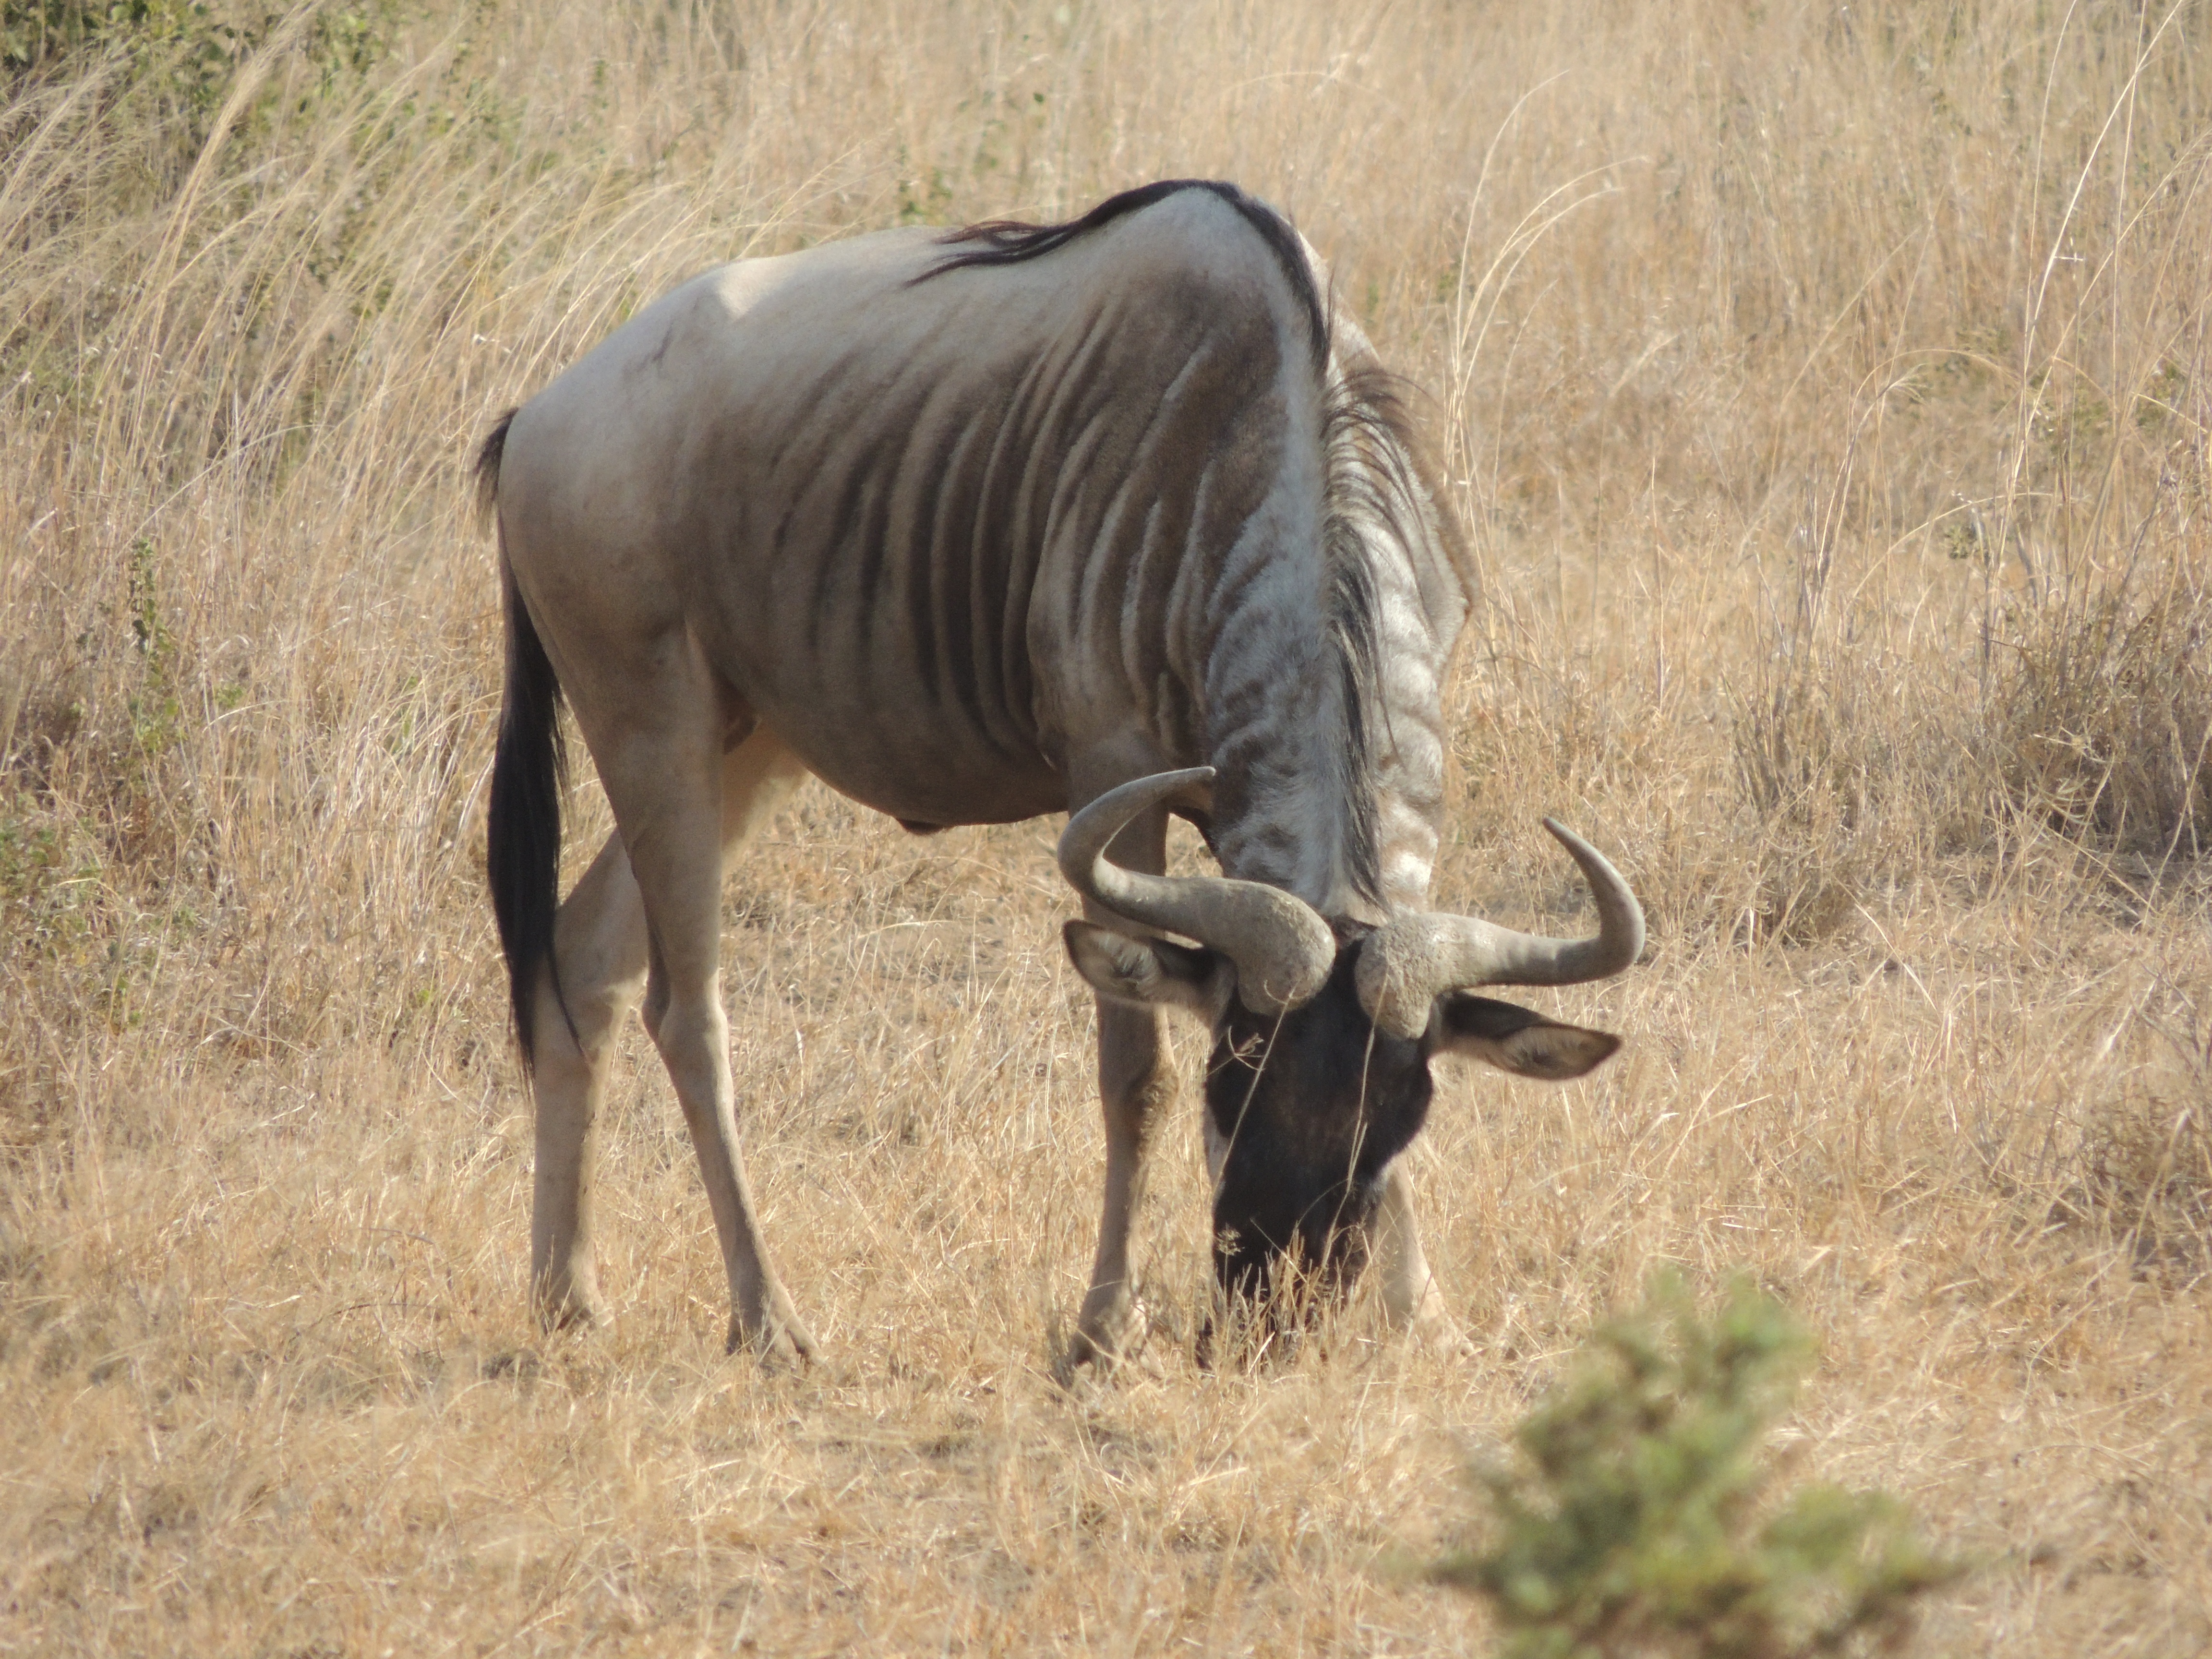
nature, grass, wilderness, prairie, adventure, animal, travel, wildlife, wild, horn, herd, grazing, natural, africa, park, mammal, fauna, savanna, plain, antelope, savannah, grassland, large, african, kudu, safari, herbivore, kenya, wildebeest, common eland